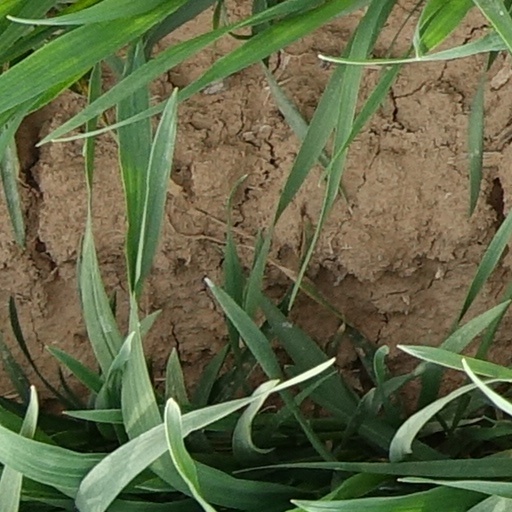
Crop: wheat